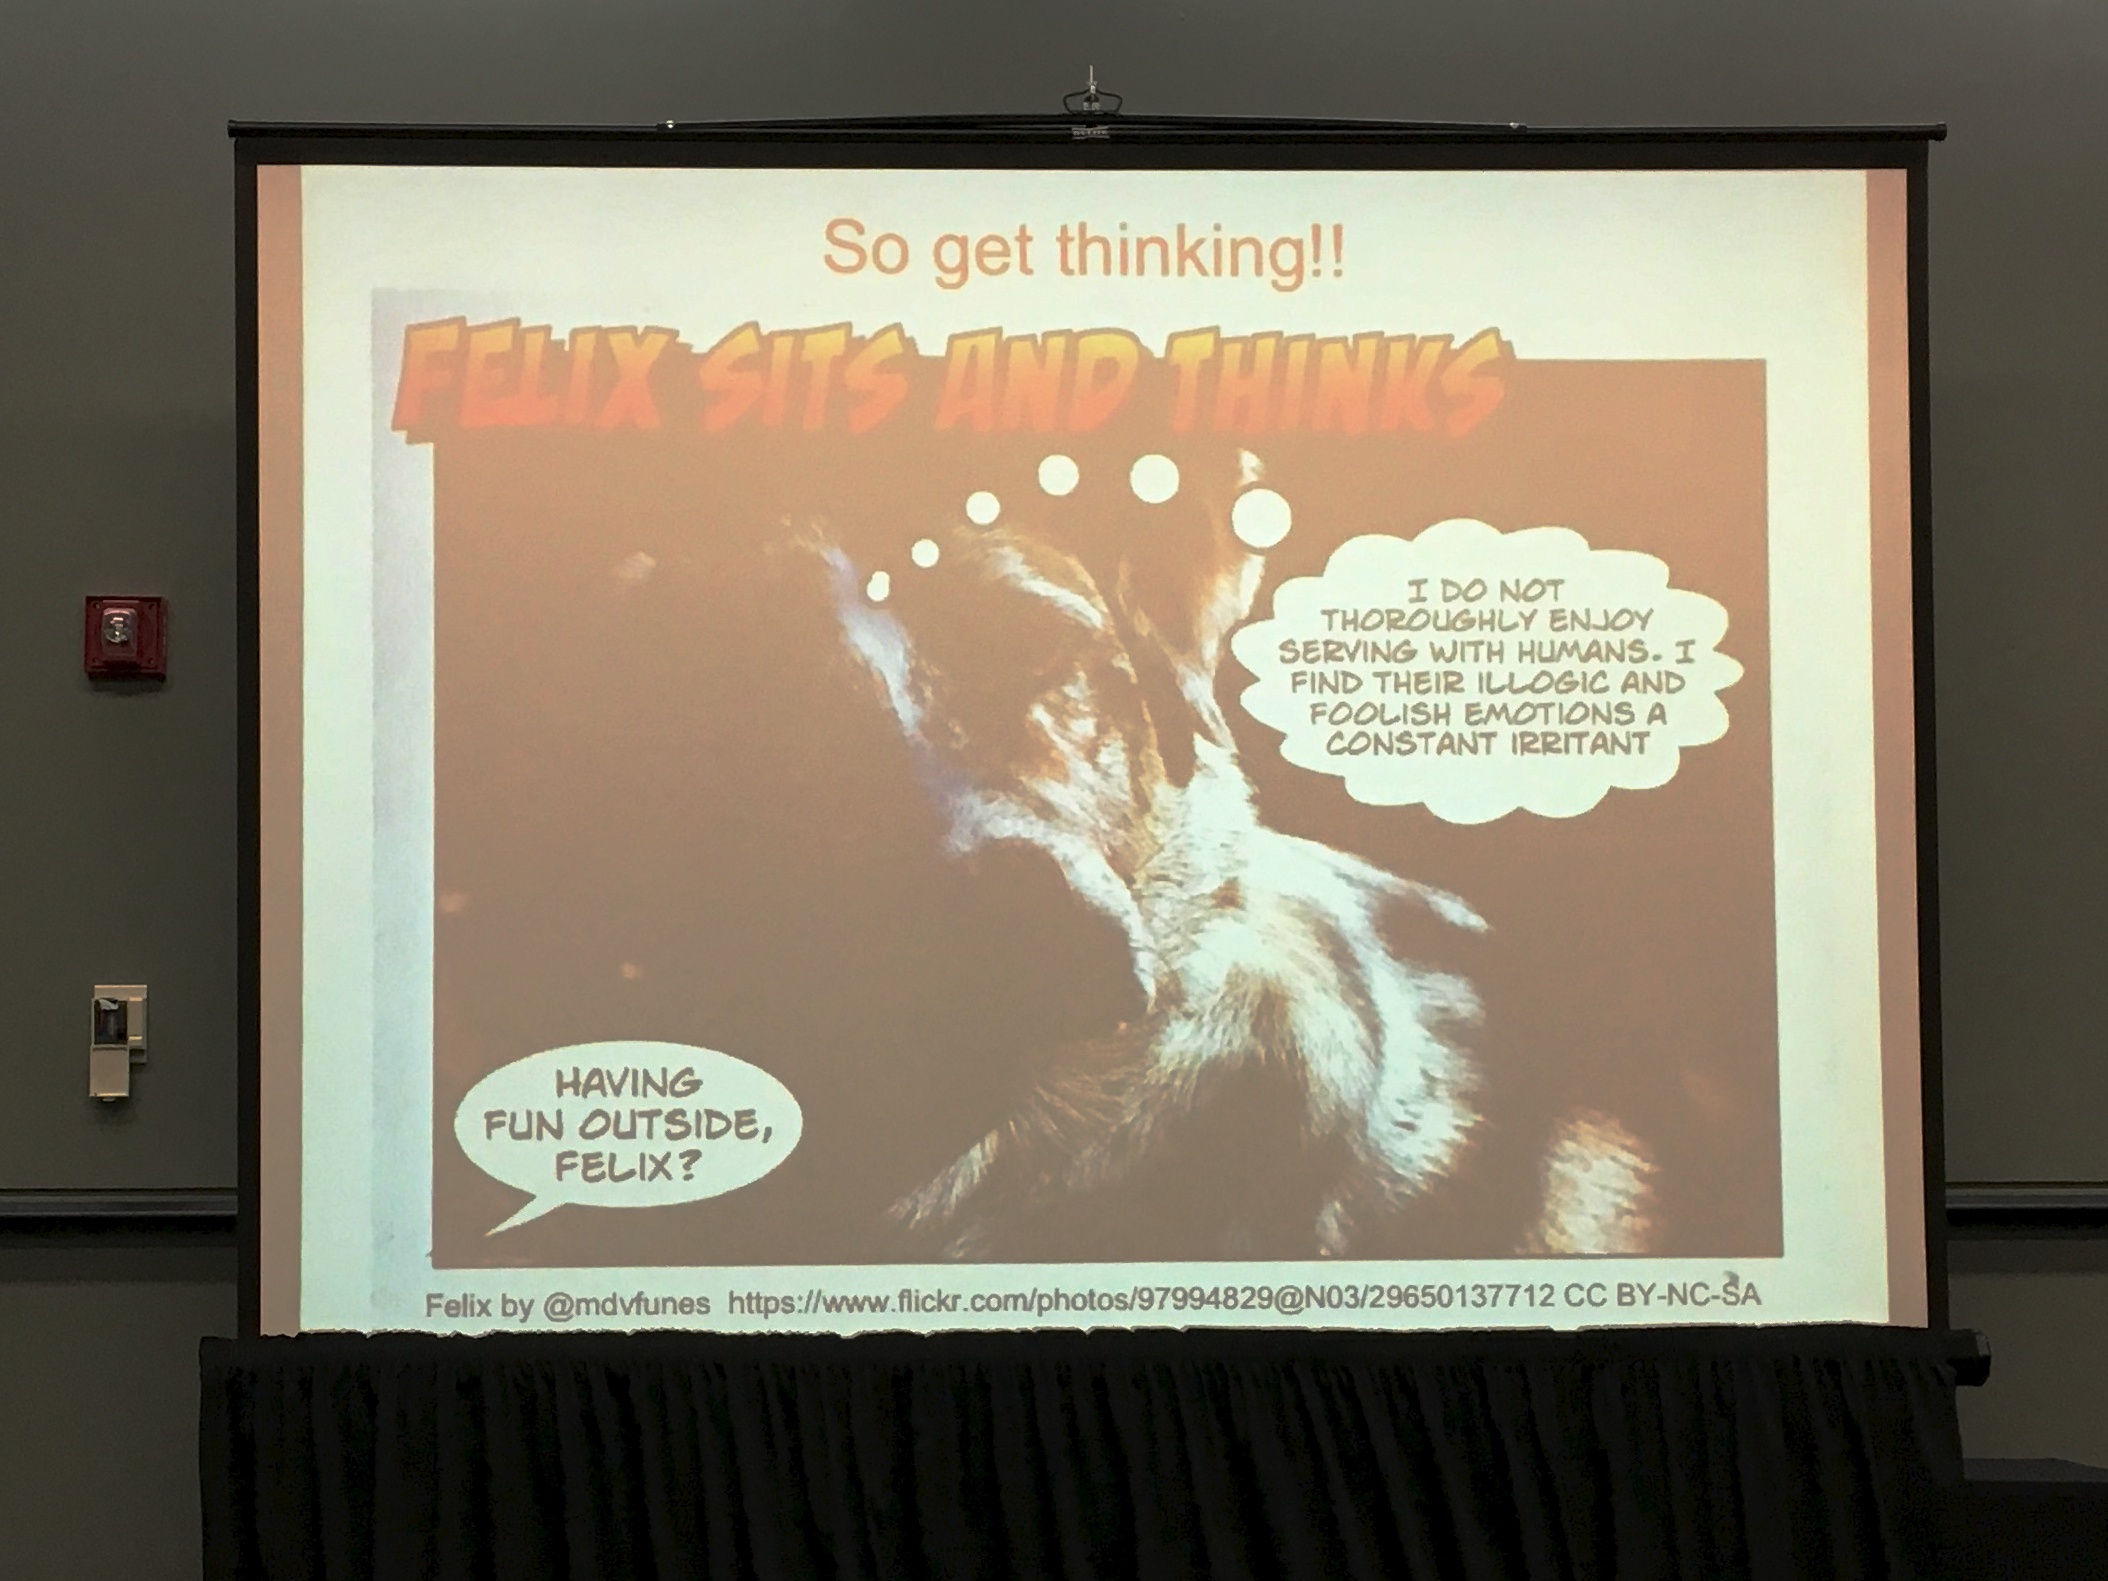
advertising, signage, brand, design, poster, picture frame, display device